Ruth Ann Minner

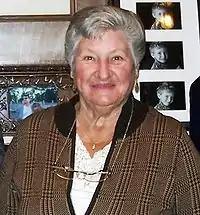
Minner in 2007

Minner was Delaware's fourth consecutive two-term governor and largely continued the business-oriented policies and bipartisan, consensus style begun by her Republican predecessor, Pete du Pont. She was usually described as a "middle-of-the-road politician, with conservative fiscal views but progressive social policies." As governor, she worked to decrease cancer rates in Delaware, saying she "was determined to reduce Delaware's high cancer rates. A task force ... has created a road map of specific steps necessary ... and I am implementing that plan. [One] result has been ... the Clean Indoor Air Act, which has reduced cancerous pollutants in Delaware's restaurants, bars and casinos by more than 90 percent."